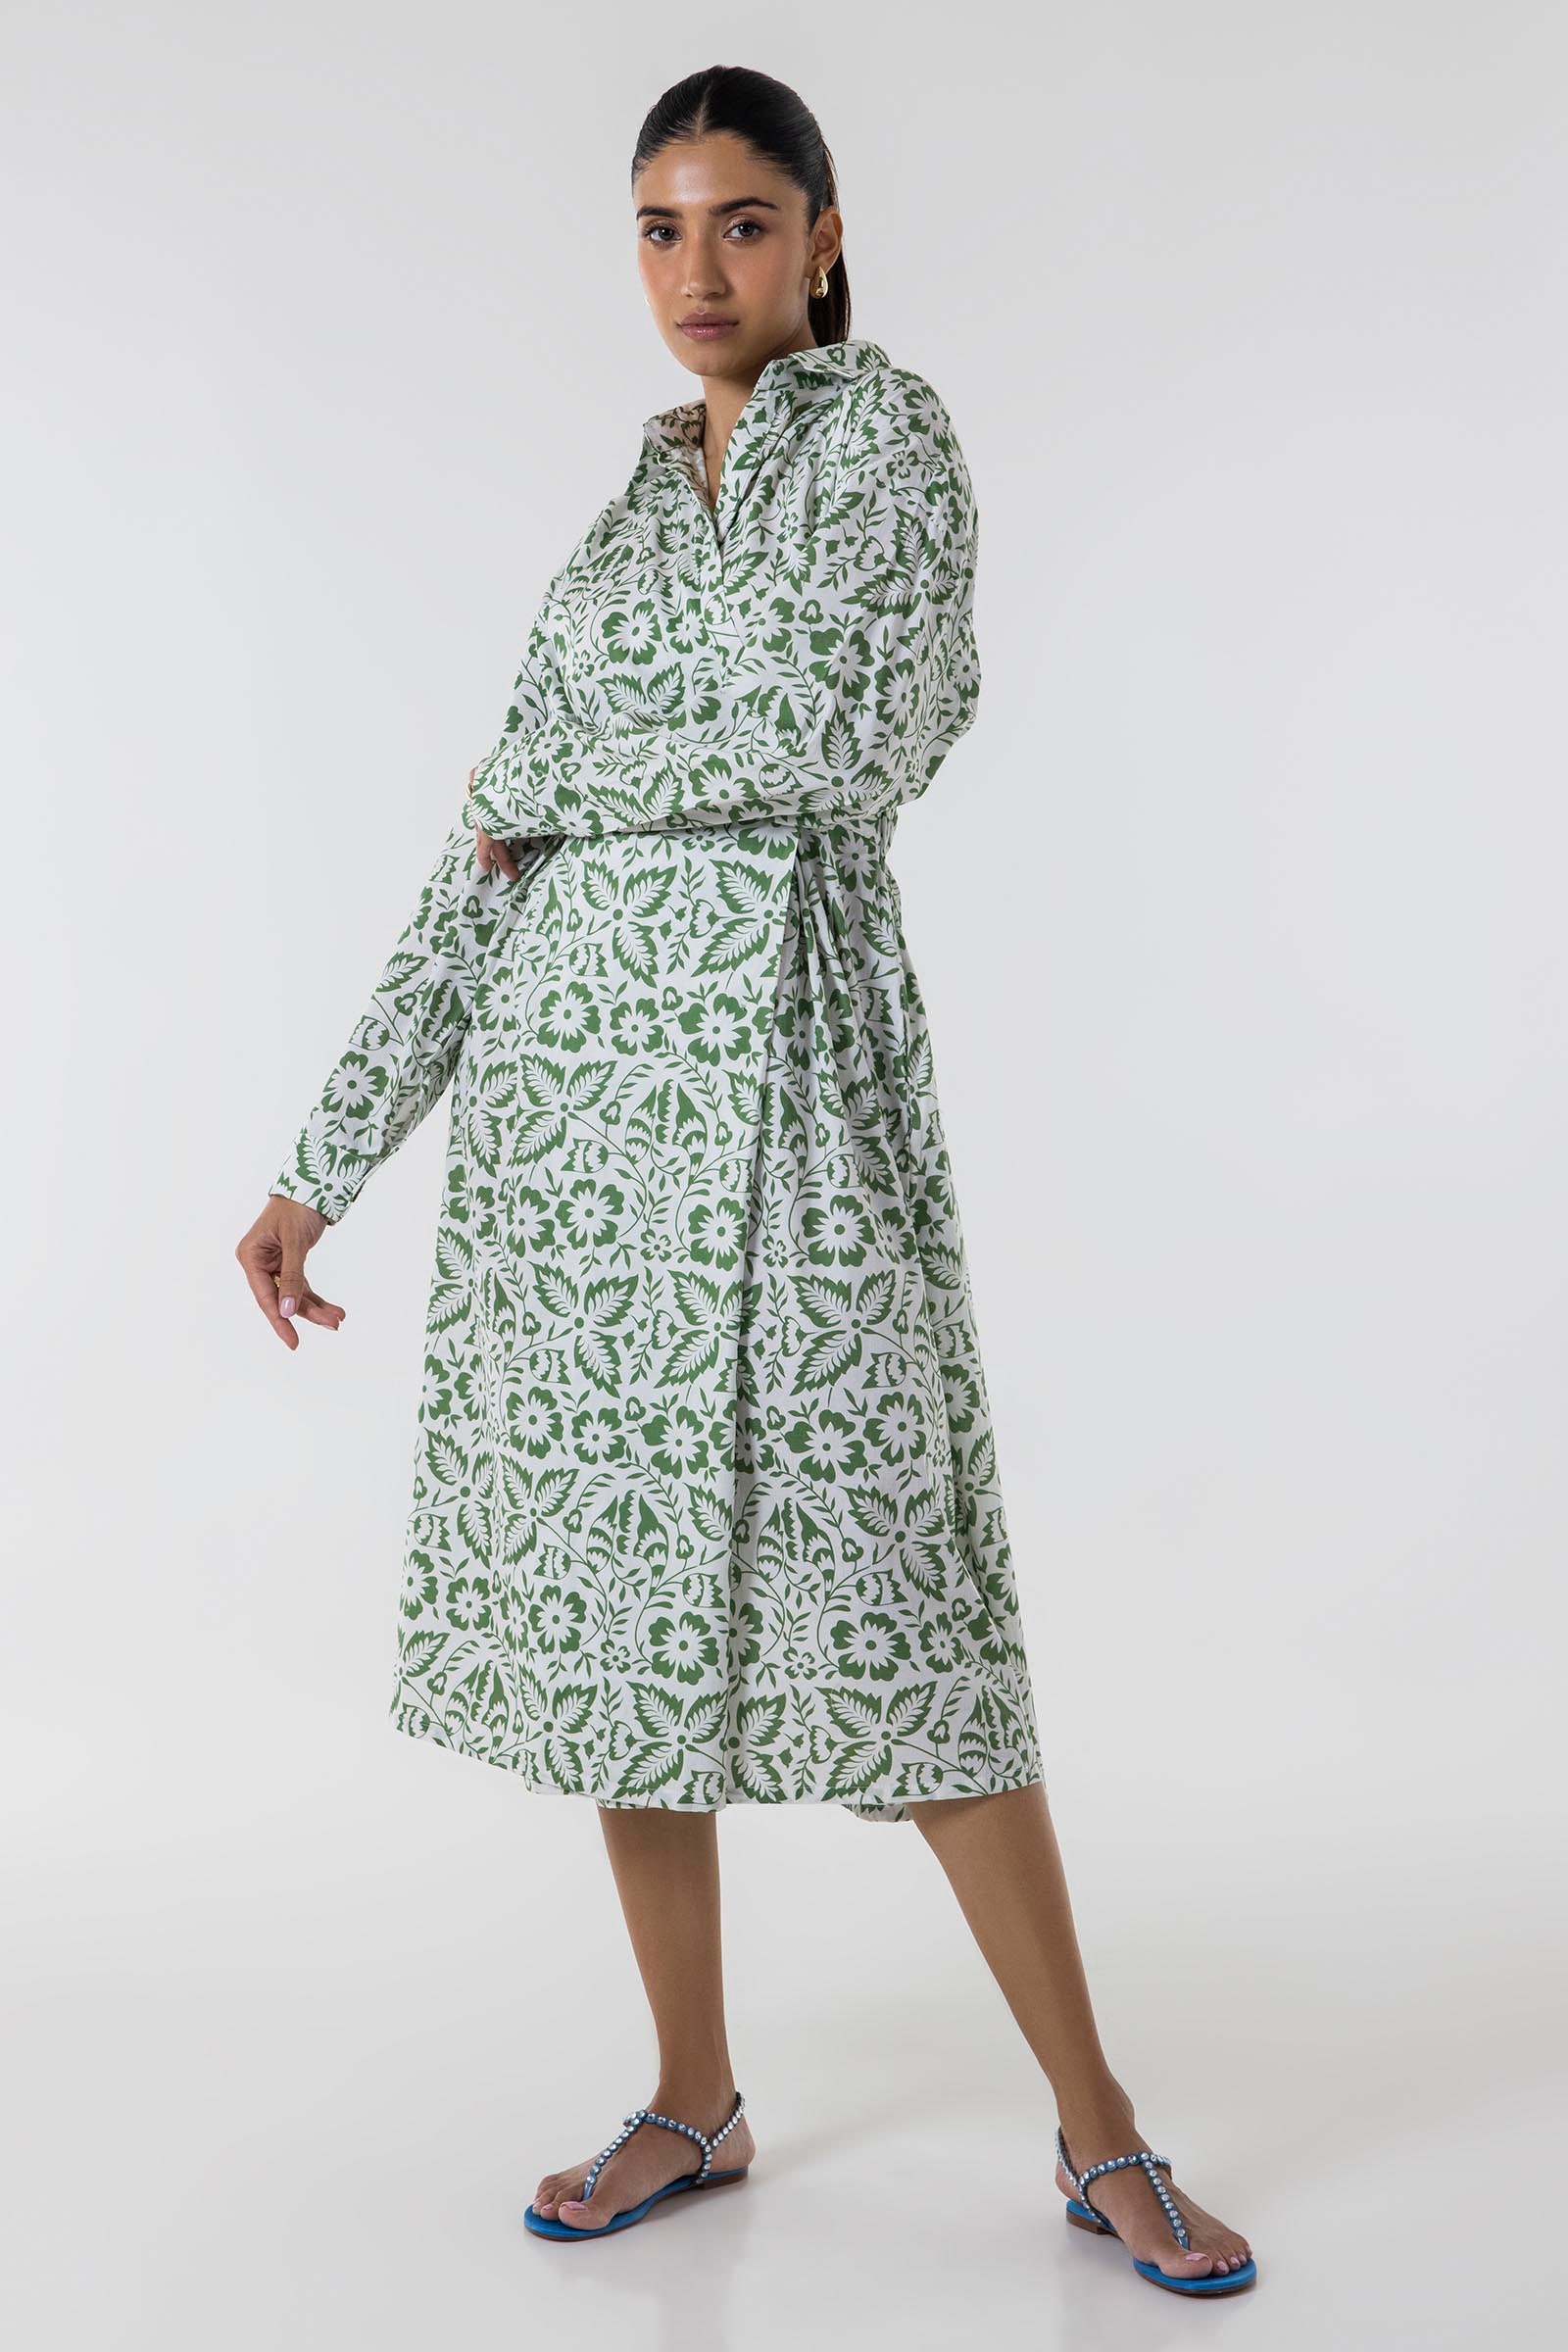
green multi print cotton shirtdress